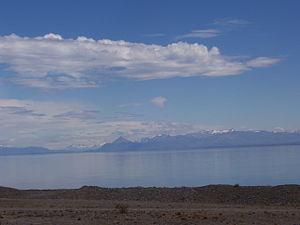
La province de Santa Cruz est une province de l'Argentine, qui se trouve en Patagonie, dans le sud du pays. Sa capitale est la ville de Río Gallegos.